Games pitched

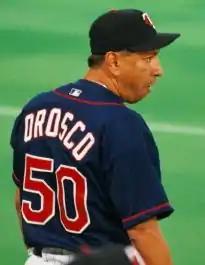
Jesse Orosco is the career leader in games pitched among Major League Baseball (MLB) players.

In baseball statistics, games pitched (denoted by Games G in tables of only pitching statistics) is the number of games in which a player appears as a pitcher. The statistic is also referred to as appearances, especially to refer to the number of games a relief pitcher has pitched in.